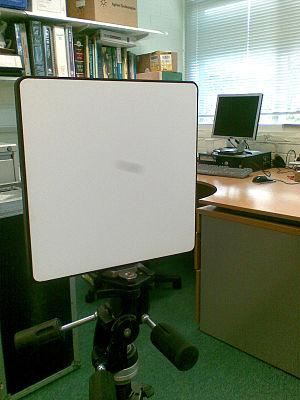
Le Spectralon est un nom déposé par la société Labsphere. C'est le fluoropolymère avec la plus grande réflexion diffuse parmi les matériaux et revêtements connus, de l'ultraviolet au proche infra rouge en passant par le visible.